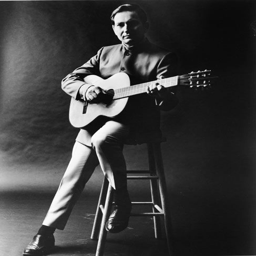
outlaw country artist sits with his guitar for a studio portrait sans beard .